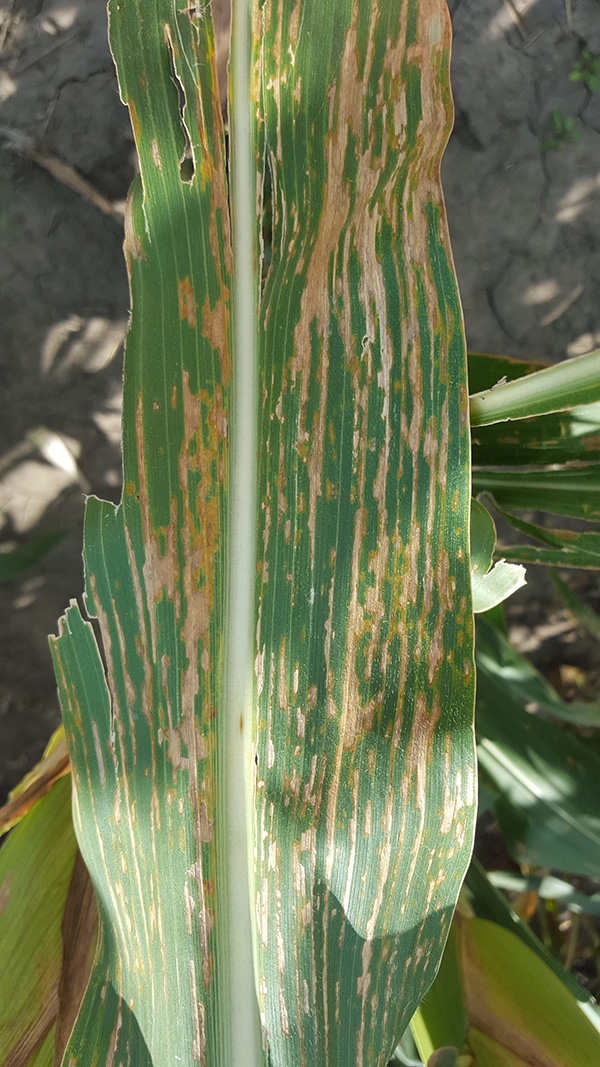
Labels: Corn leaf blight